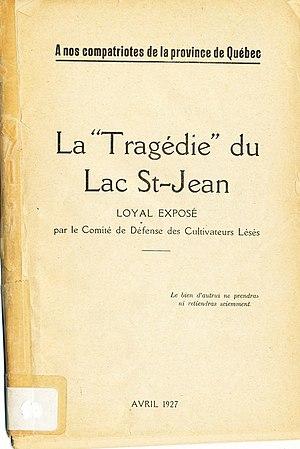
Page couverture de La Tragédie du Lac St-Jean, avril 1927
La tragédie du lac Saint-Jean est le nom donné par les cultivateurs du lac Saint-Jean au Québec pour une inondation permanente de leur terre provoquée par l'érection d'un barrage à la Grande-Décharge en amont de la rivière Saguenay en 1926. Le lac est alors monté à un niveau considérable, inondant des centaines d'hectares de terres cultivables le long de la rive. La lutte de ces cultivateurs pour revenir au statu quo ante a été un échec. Par contre, il est reconnu aujourd'hui qu'il y a eu erreur, un peu, d'un point de vue environnemental.